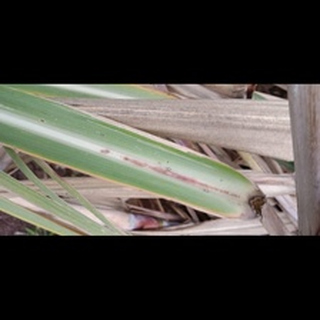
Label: sugarcane_red_rot